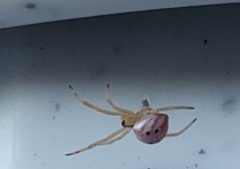
Species: Lactrodectus_hesperus